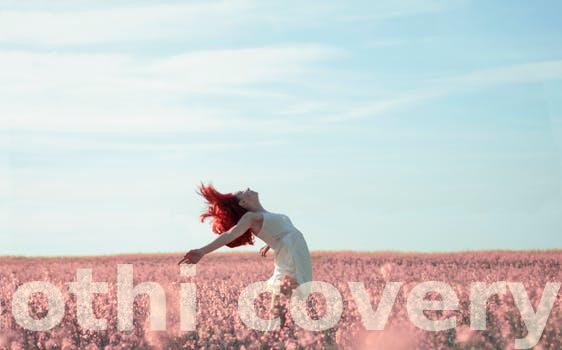
Label: Watermark